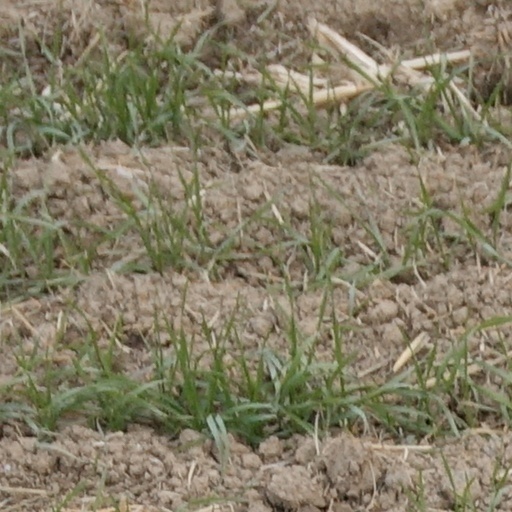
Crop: wheat